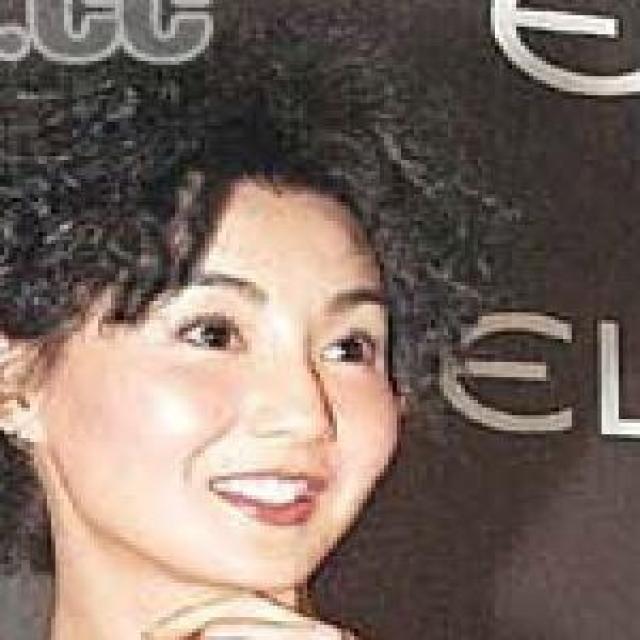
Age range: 45-64